Klassische Philharmonie Bonn

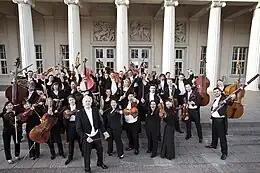
Klassische Philharmonie Bonn in 2011

Klassische Philharmonie Bonn (Classical philharmonic Bonn) is a German touring symphony orchestra, based in Bonn, North Rhine-Westphalia. It was founded by Heribert Beissel in 1986, derived from the Chur Cölnisches Orchester that he had founded in 1959 to perform music played originally at the Bonn court of the Electors of Cologne. Beissel conducted the orchestra until his death in 2021. They have regularly played a concert series "Wiener Klassik" at more than ten concert halls in Germany, and also toured in Europe, the U.S. and Japan.